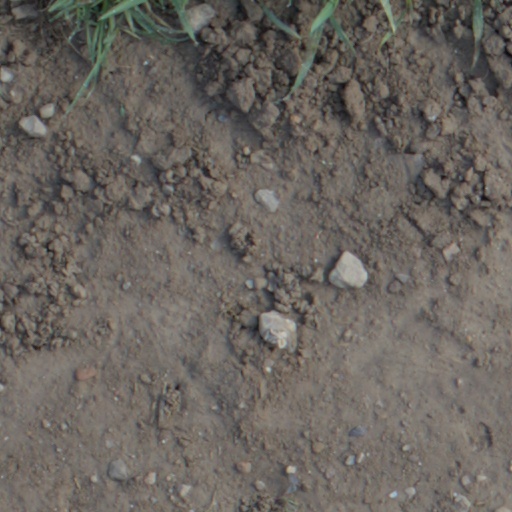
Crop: wheat